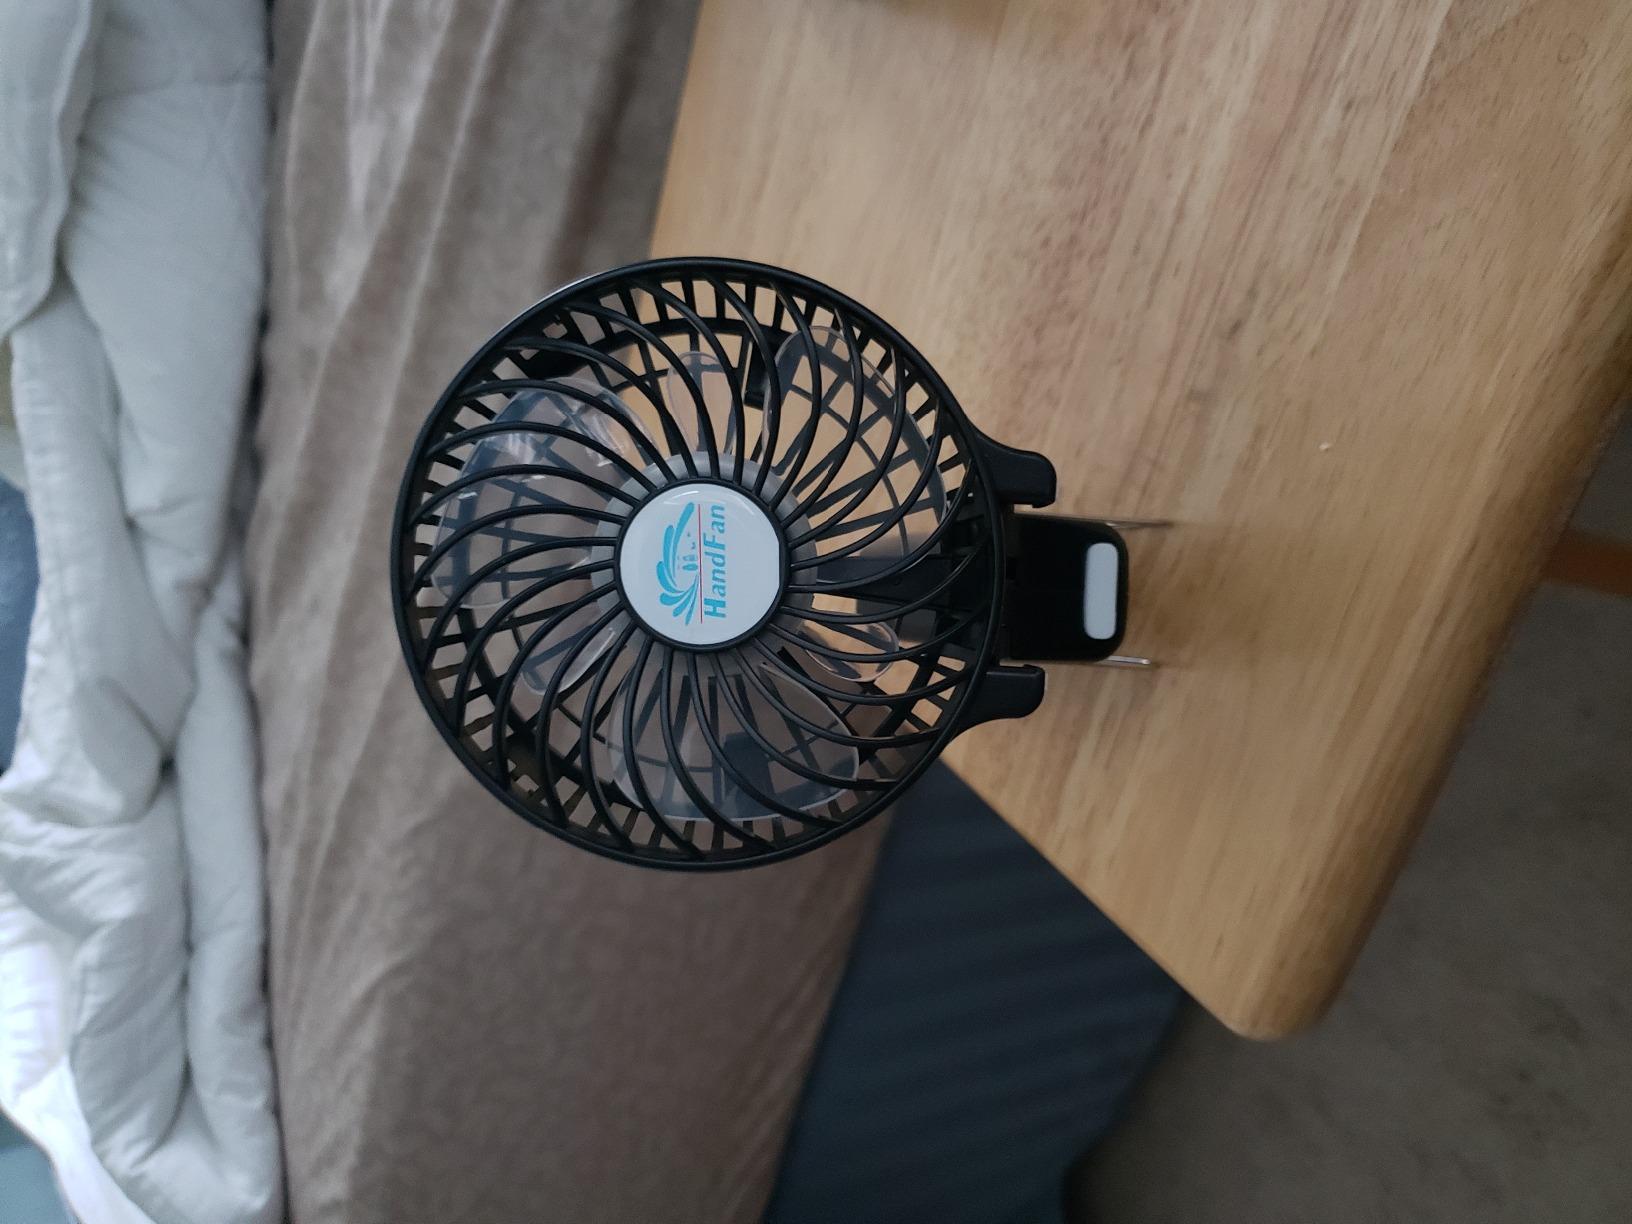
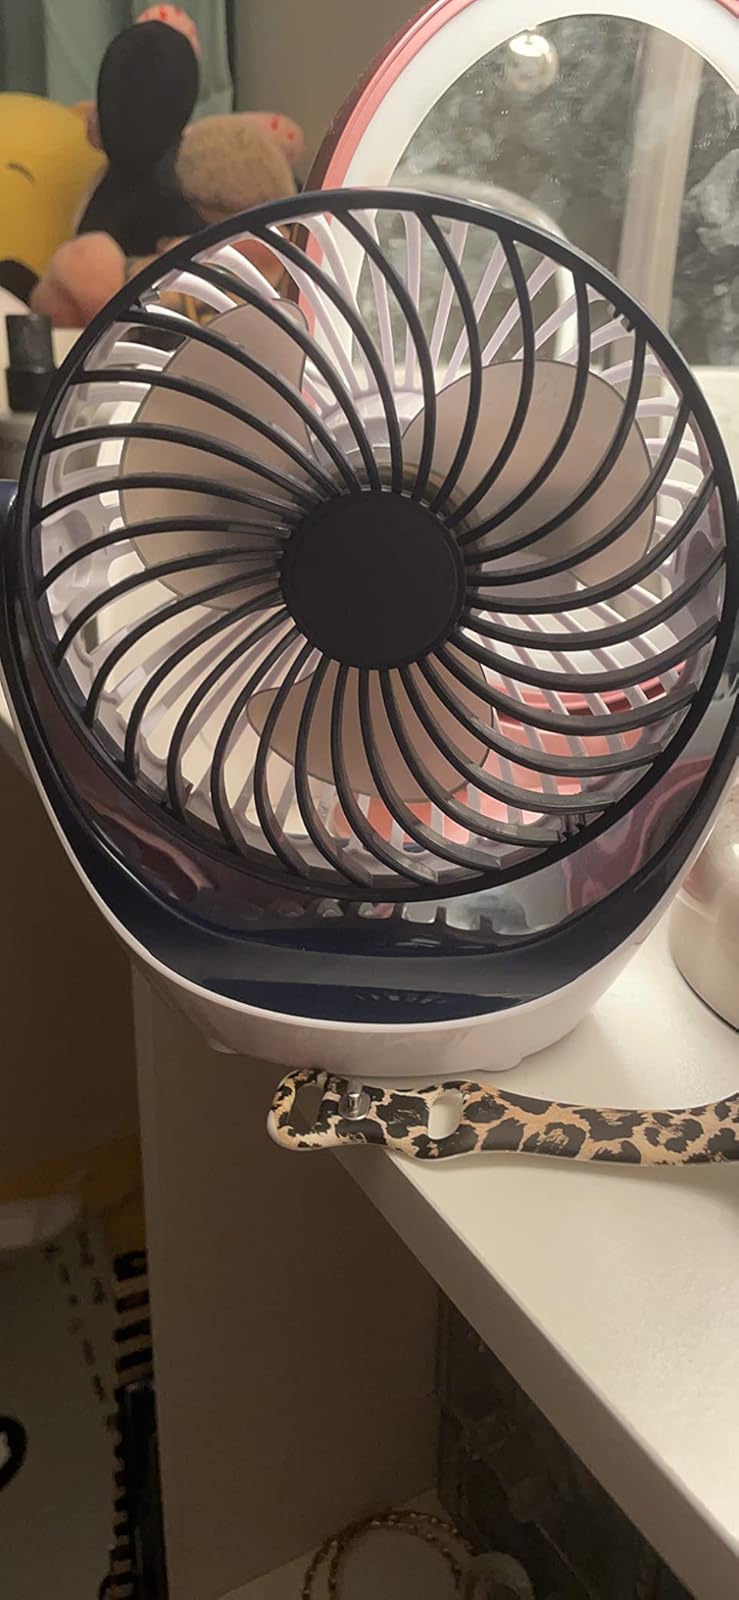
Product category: fan
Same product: no